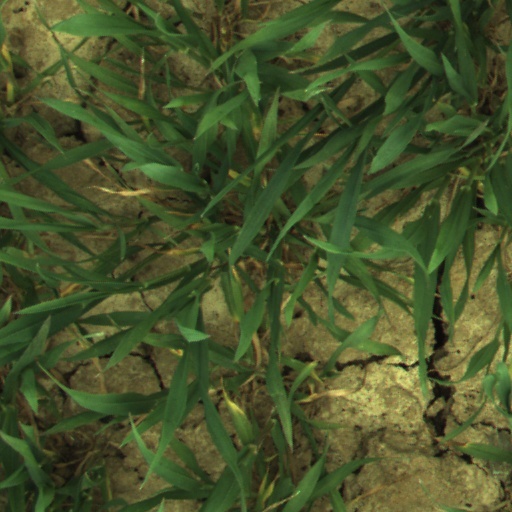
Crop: wheat